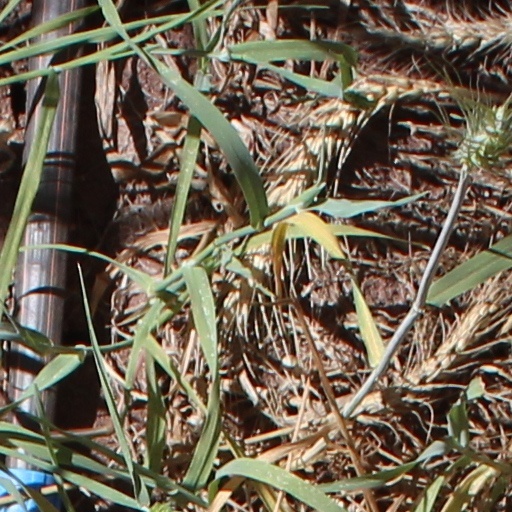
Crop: wheat